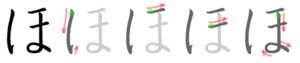
ほ en hiragana ou ホ en katakana sont deux kana, caractères japonais, qui représentent le même more. Ils sont prononcés /ho/ et occupent la 30ᵉ place de leur syllabaire respectif, entre へ et ま.